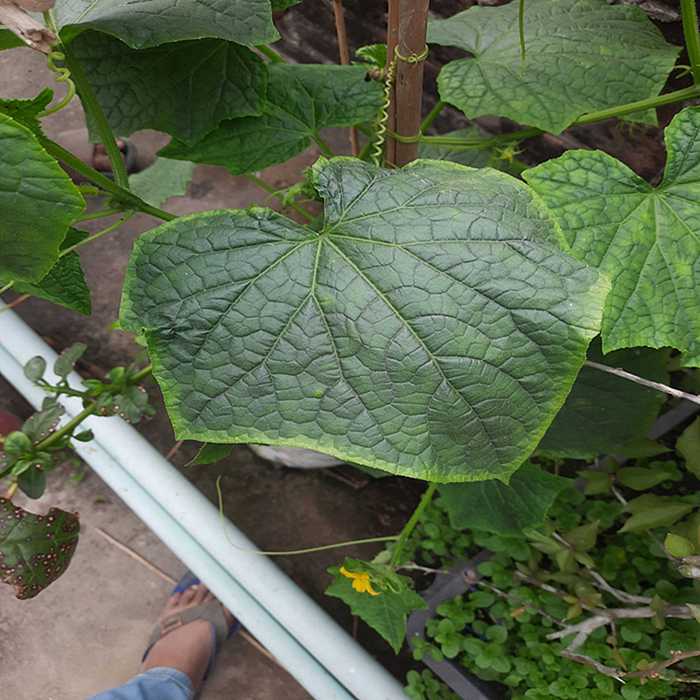
Plant: Cucumber
Label: Fresh leaf